Zhang Taofang

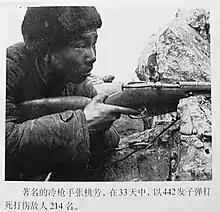
Zhang Taofang. The caption reads "Well-known guerrilla shooter Zhang Taofang, he killed or wounded 214 with 442 shots within 33 days."

Zhang Taofang (29 April 1931 - 29 October 2007) was a Chinese sniper. He is credited with killing or wounding 214 in 32 days during the Korean War.